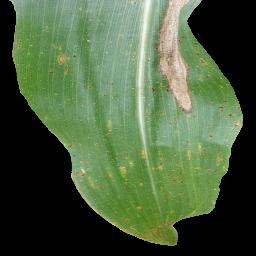
Label: Corn___Common_rust